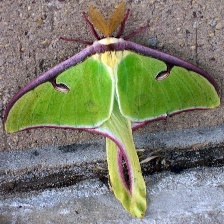
Species: LUNA MOTH